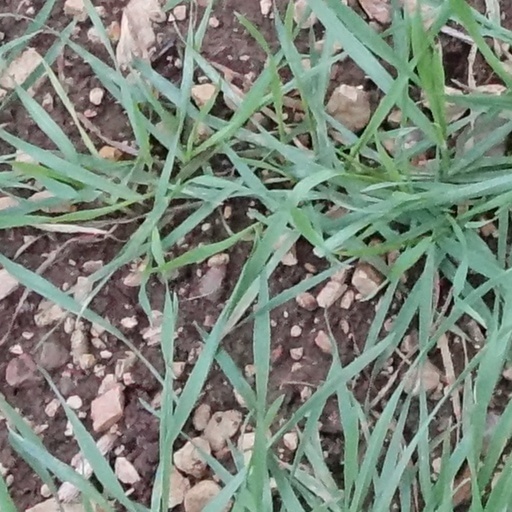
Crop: wheat